Marian Enache

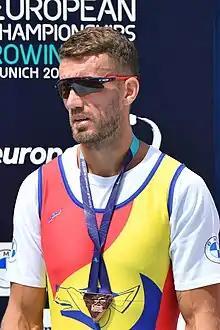
Enache in 2022

Marian Florian Enache (born 5 August 1995) is a Romanian rower. He won the gold medal at the 2024 Summer Olympics in the double sculls event with Andrei Cornea and is also a European champion.